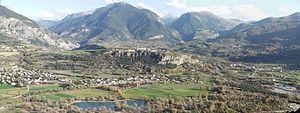
Vue sur Montdauphin, Guillestre, Eygliers et les montagnes alentours depuis Réotier (L'Aiguille)
Mont-Dauphin est une commune française située dans le département des Hautes-Alpes en région Provence-Alpes-Côte d'Azur.